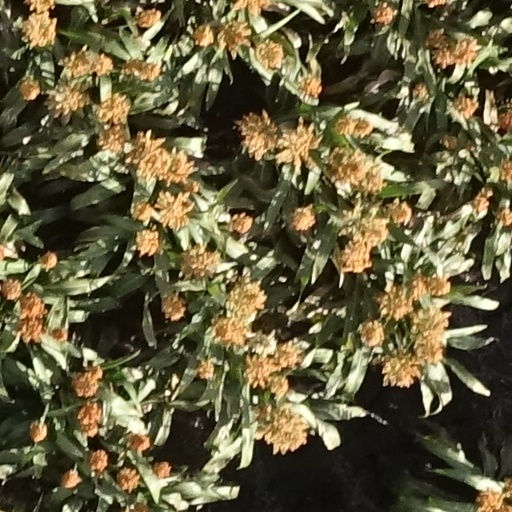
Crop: sorghum